Cantão

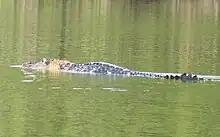
A five meter long black cayman cruises on a Cantão lake

There are 843 oxbow lakes within the borders of Cantão state park, and about 900 in the Javaés delta as a whole. The entire rest of the Araguaia wetlands contains just over 200 lakes, illustrating the importance of Cantão for the great river's ecosystem. Oxbow lakes are the site of reproduction for many species of fish, and for concentrating 80% of the basin's lakes, Cantão is known as the "nursery of the Araguaia." The peacock bass or tucunaré, one of Brazil's most popular freshwater gamefish, is one of many species which reproduces in the Cantão backwaters during the dry season. Another is the pirarucú, the world's largest freshwater fish, whose numbers are dwindling everywhere in the region due to relentless poaching. The remote and inaccessible lakes of the interior of Cantão are one of the last remaining sanctuaries for this species.